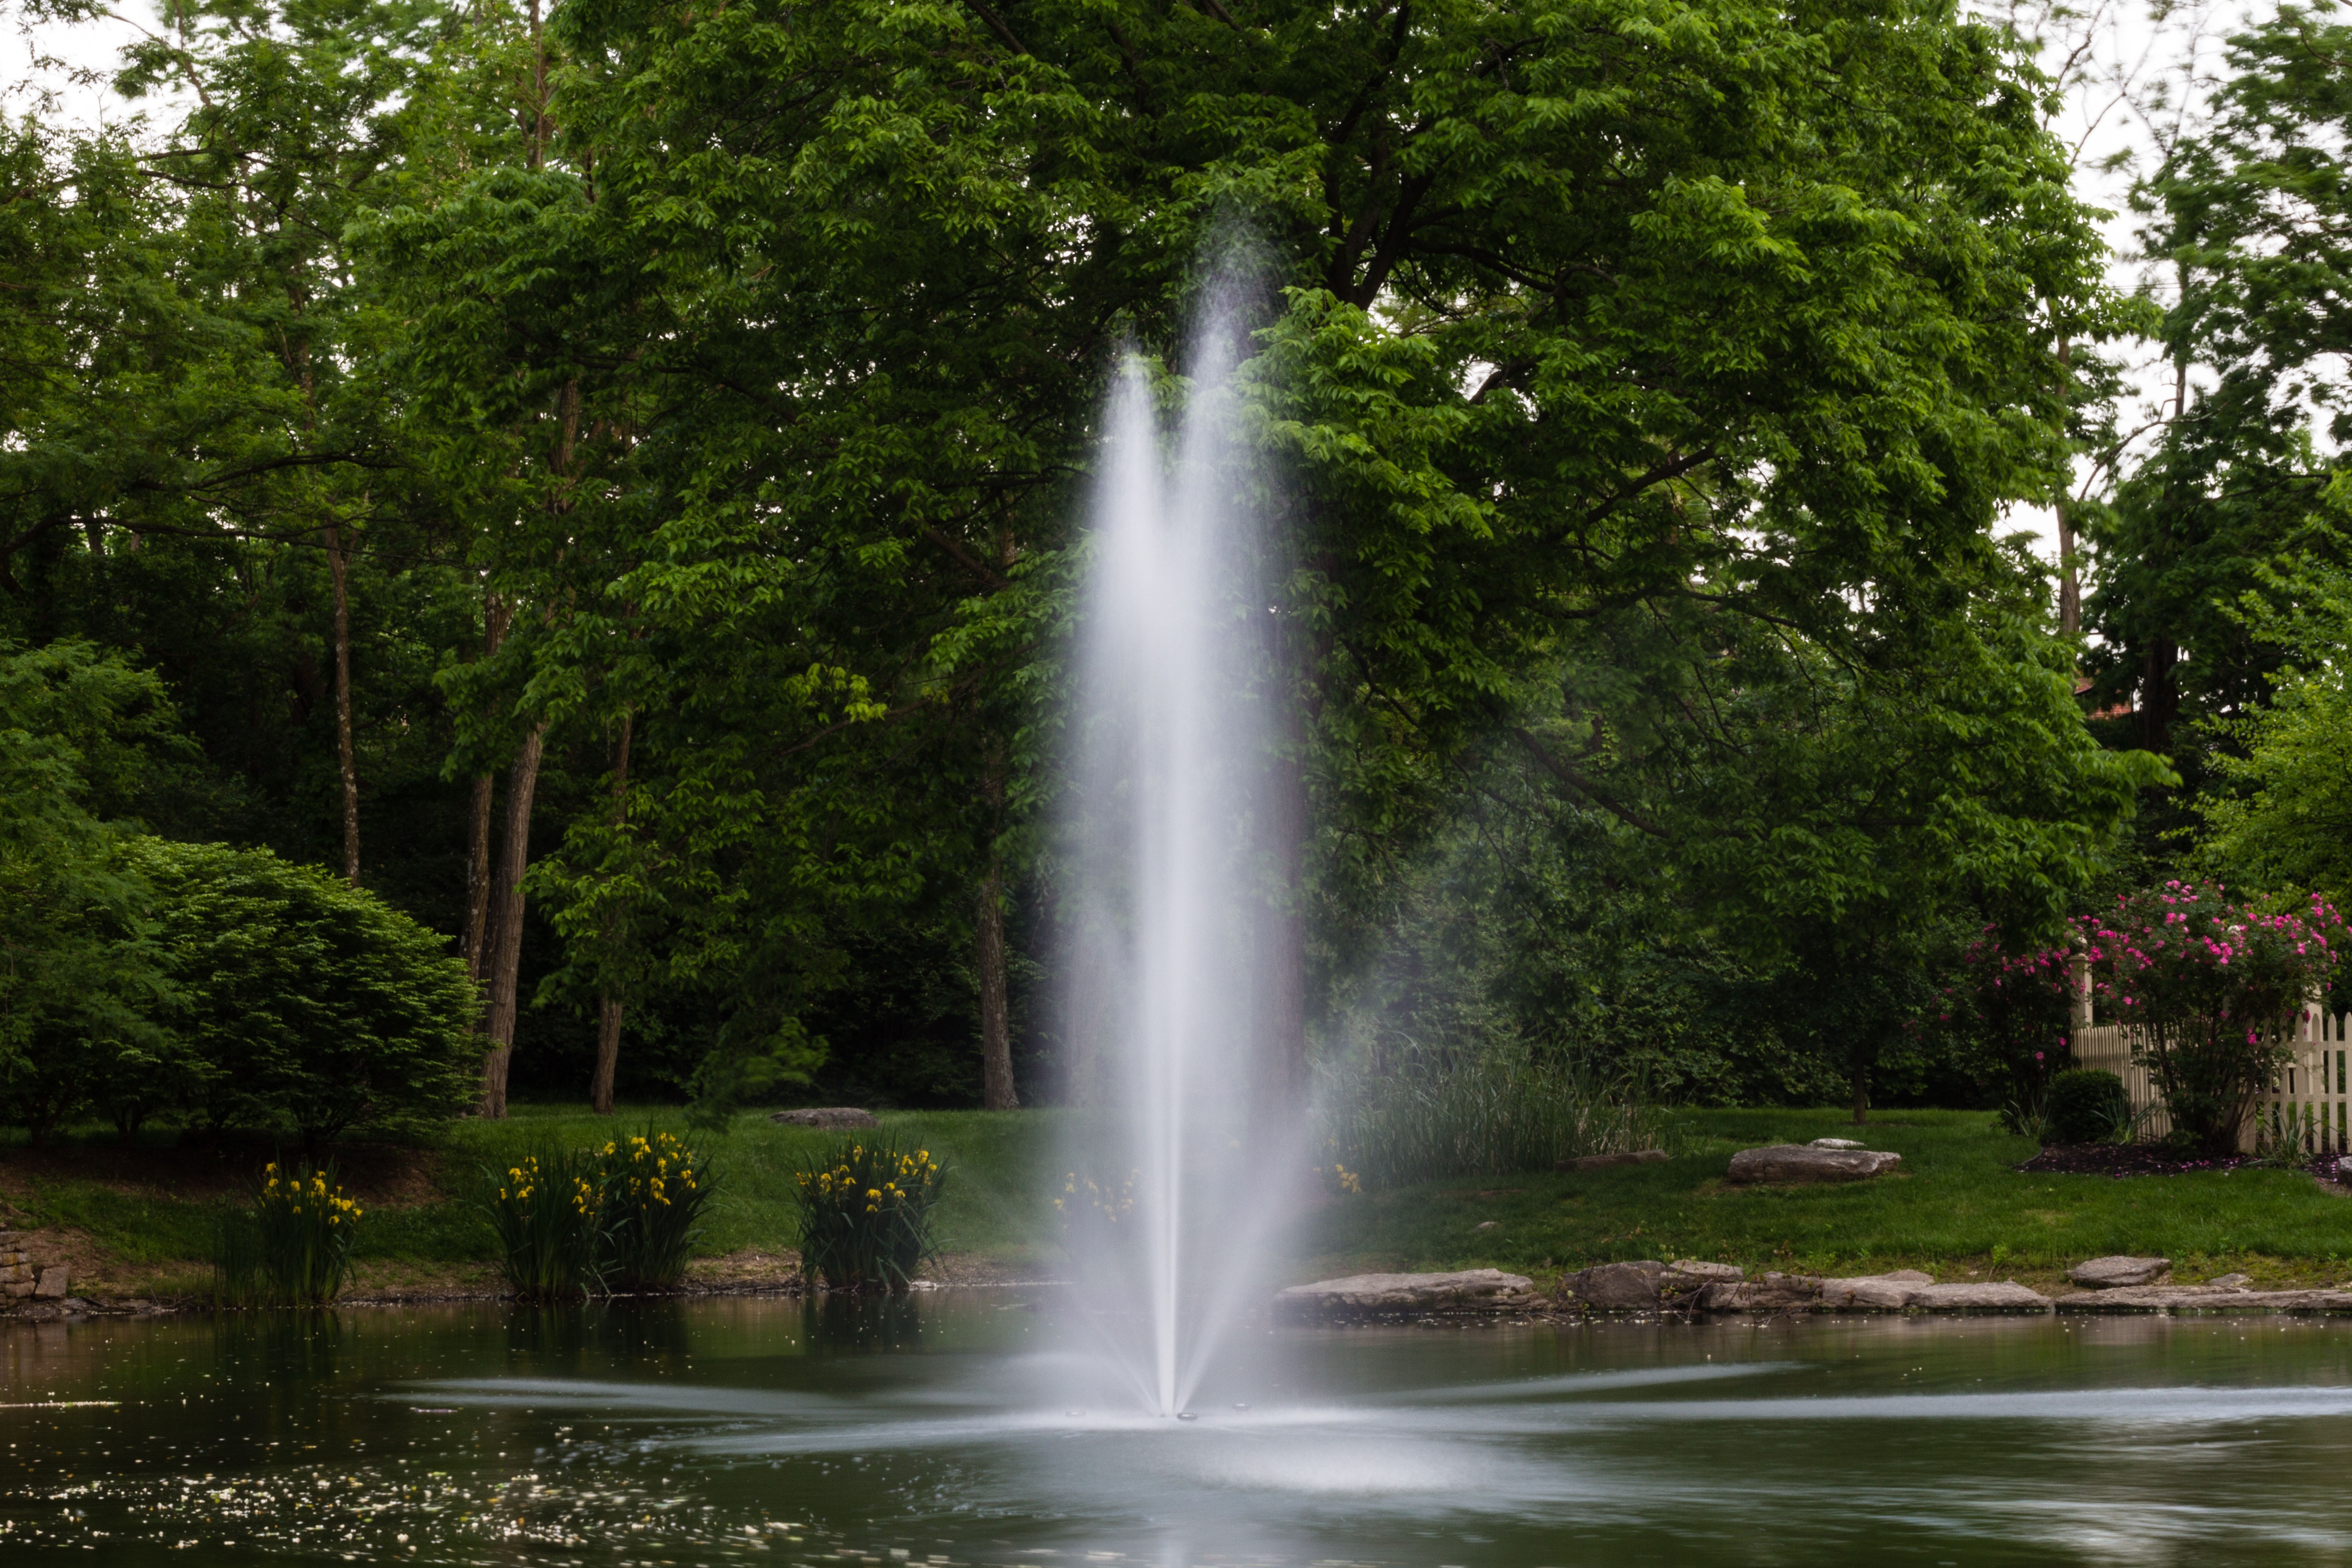
tree, water, forest, waterfall, park, body of water, rainforest, fountain, water feature, watercourse, reflecting pool